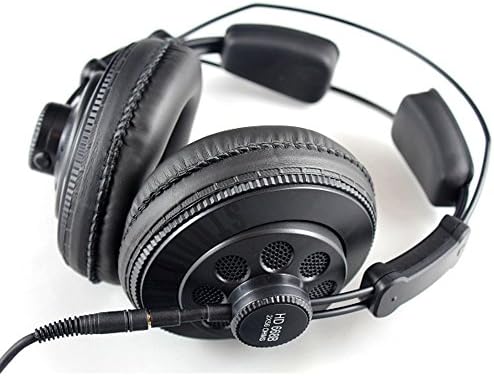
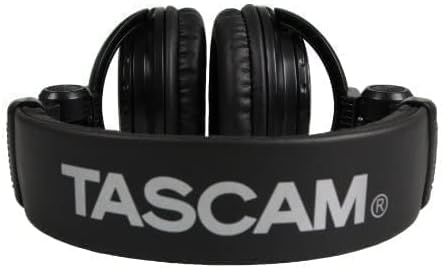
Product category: headphones
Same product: no